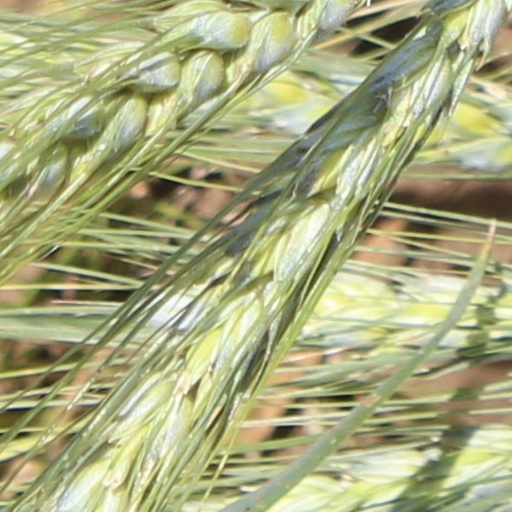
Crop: wheat